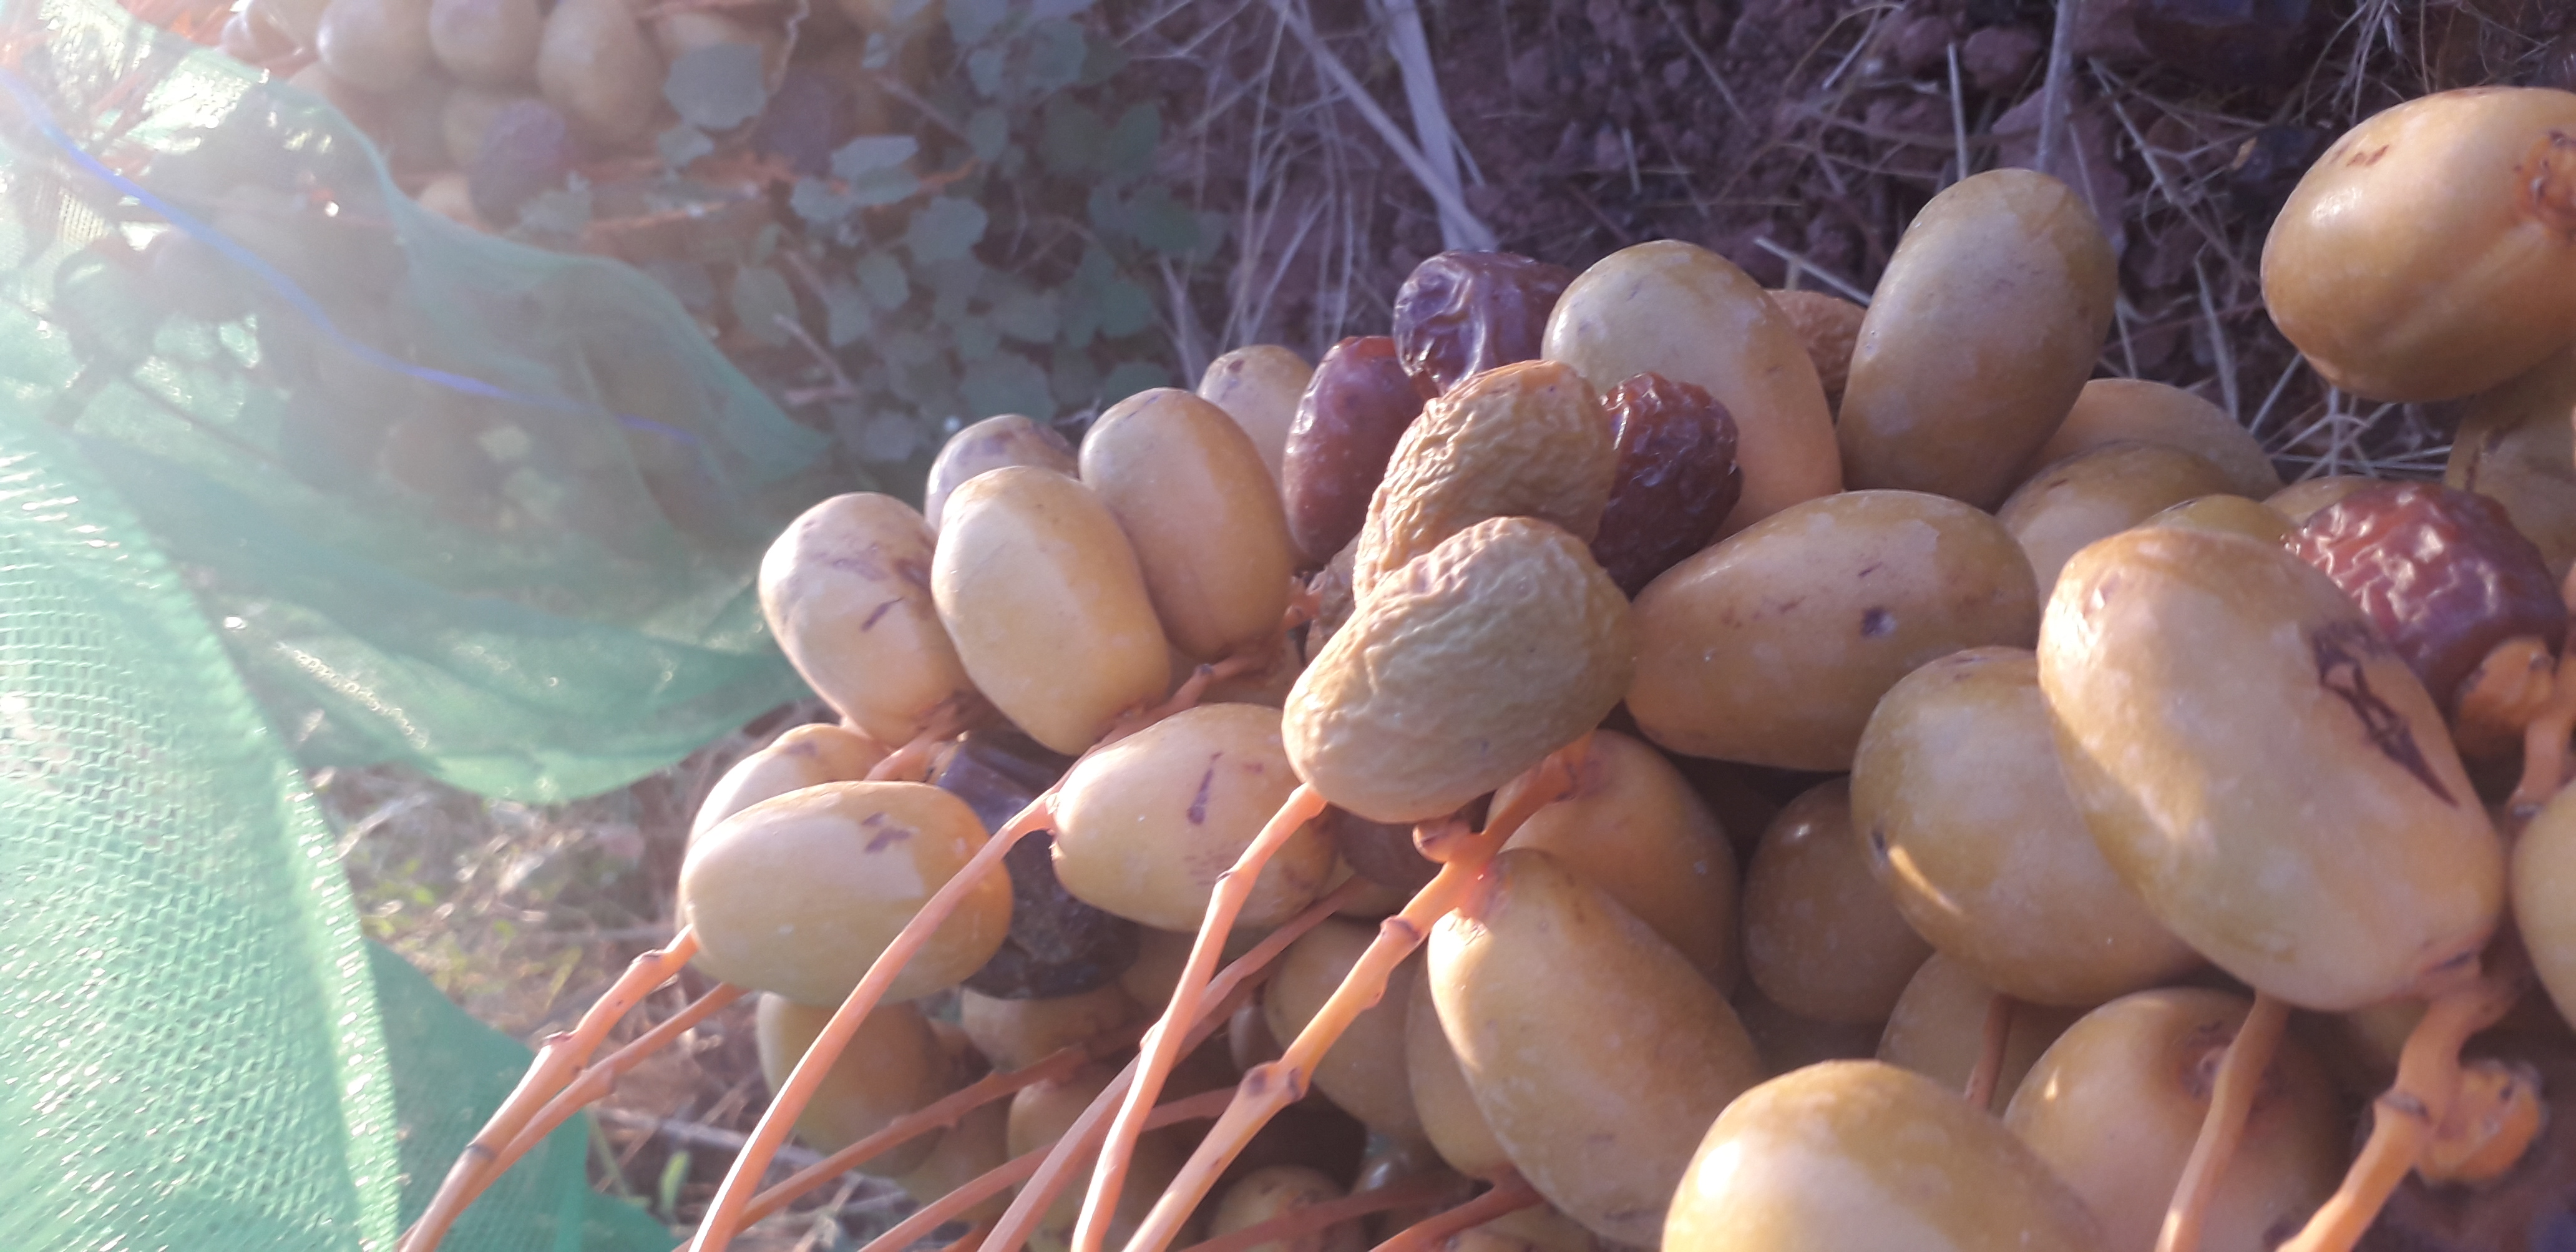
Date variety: Boufagous